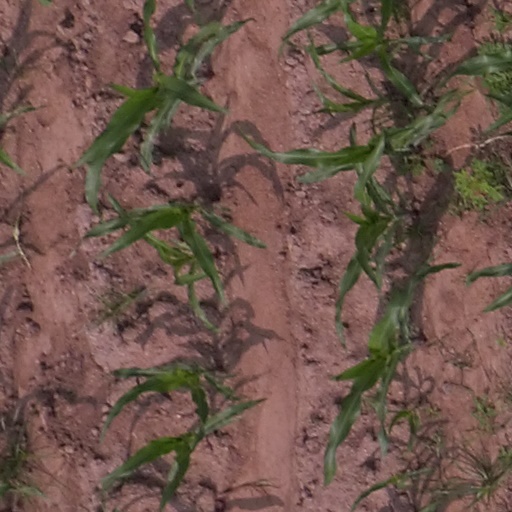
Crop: maize; corn